Vangjel Dule

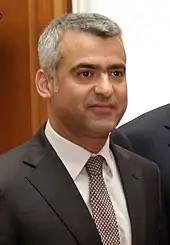
Dule in 2011

Vangjel Dule ("Vangelis Doules"; born 18 February 1968) is a politician who belongs to the ethnic Greek minority of Albania. Since 2002, he is the chairman of the Unity for Human Rights Party, a political party that focuses on the rights of minorities in Albania.